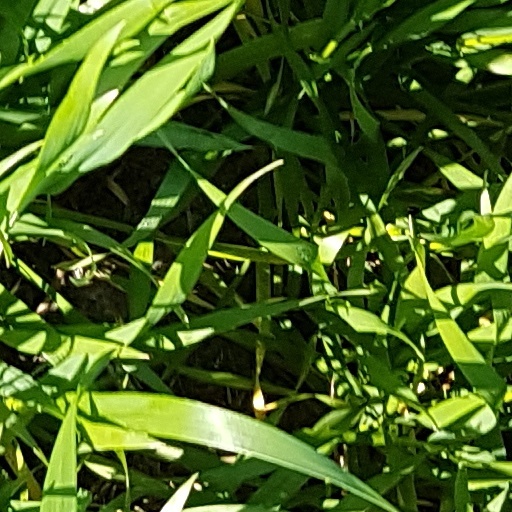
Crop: wheat